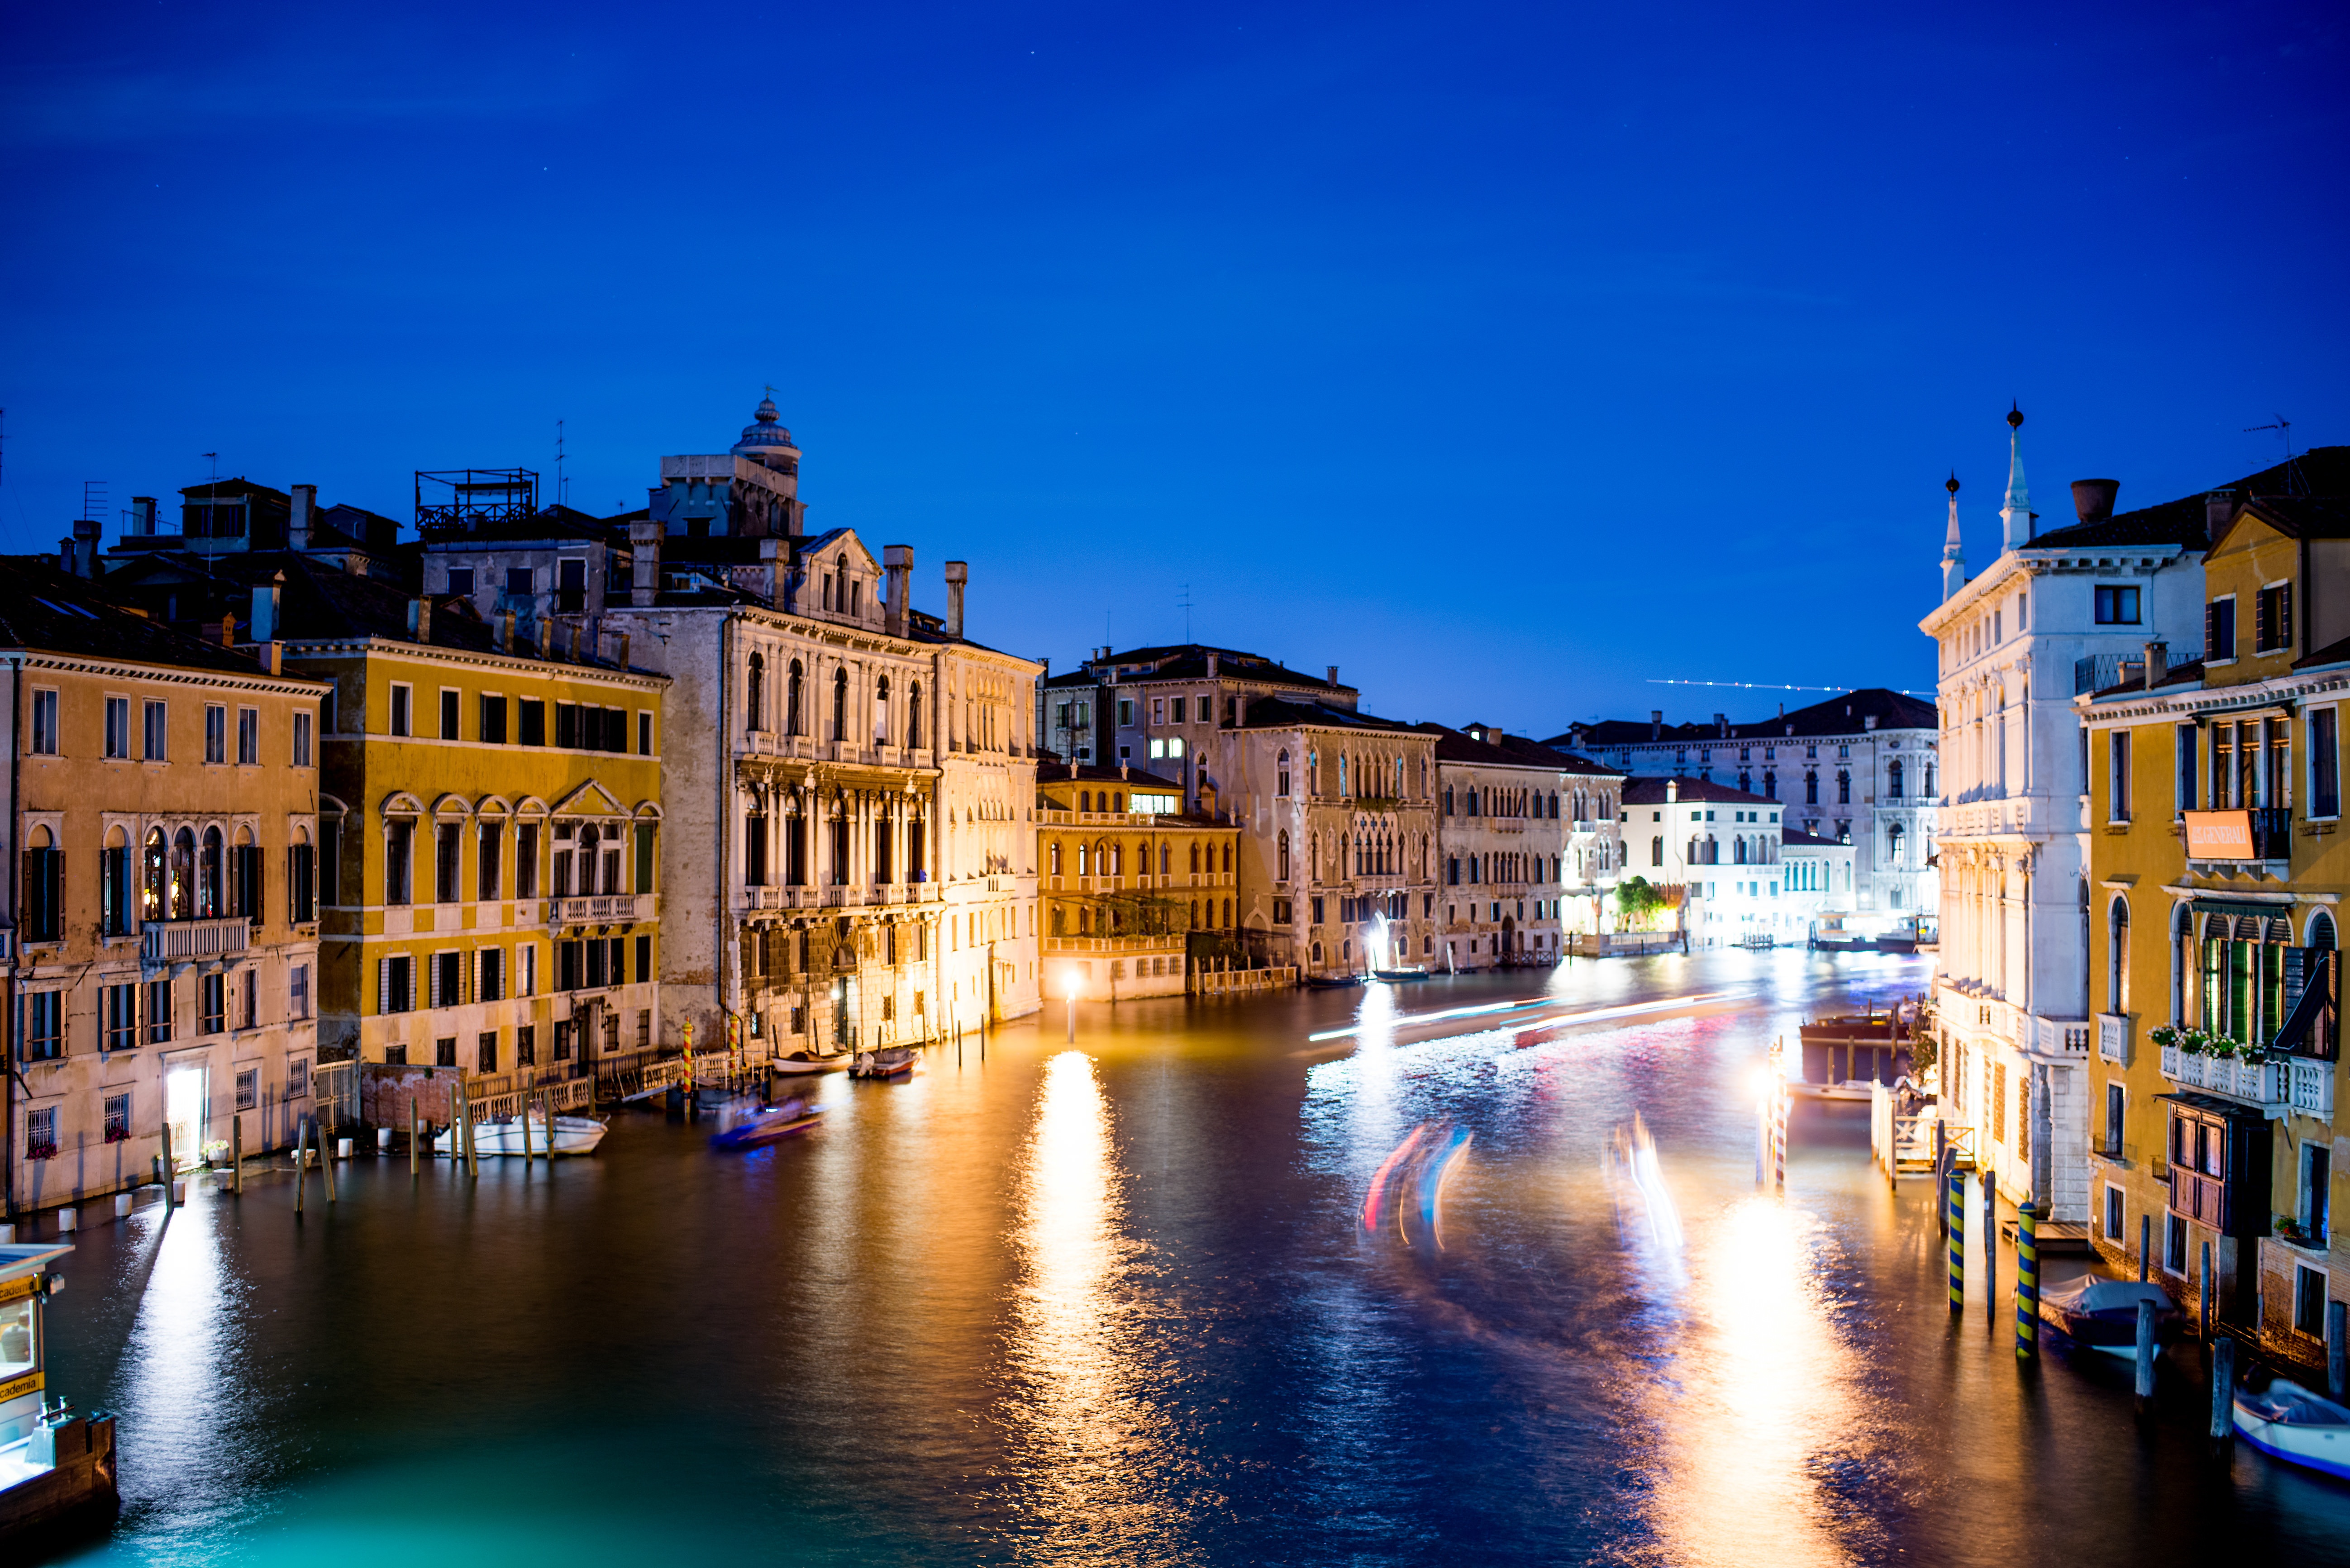
night, town, river, canal, cityscape, dusk, evening, reflection, tourism, waterway, body of water, landform, geographical feature